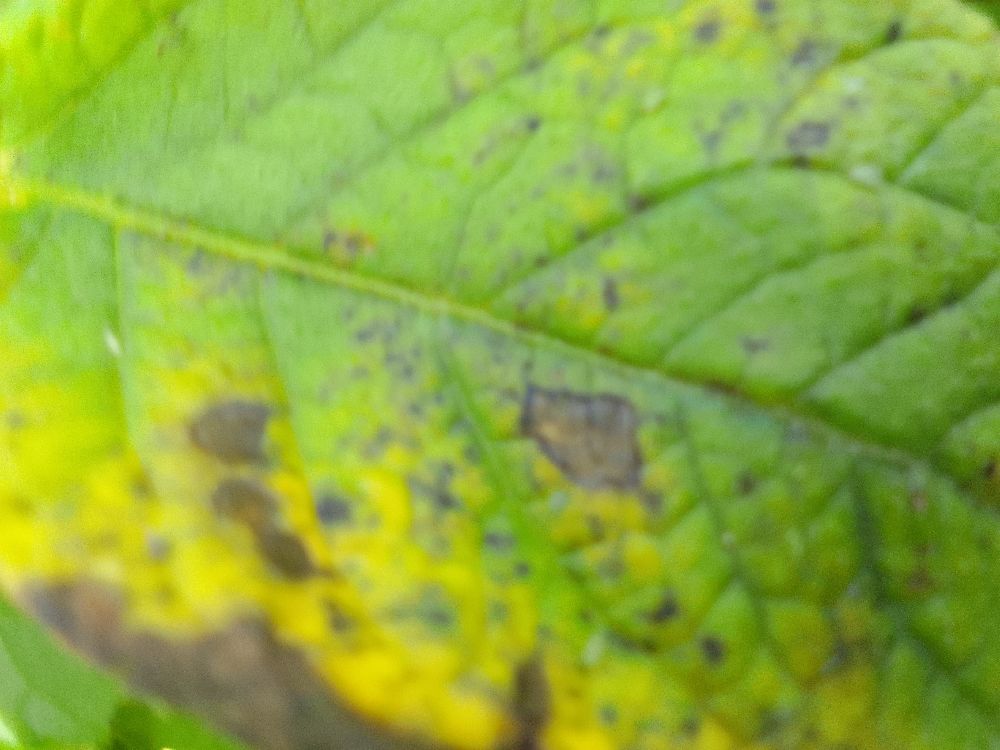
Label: Early blight